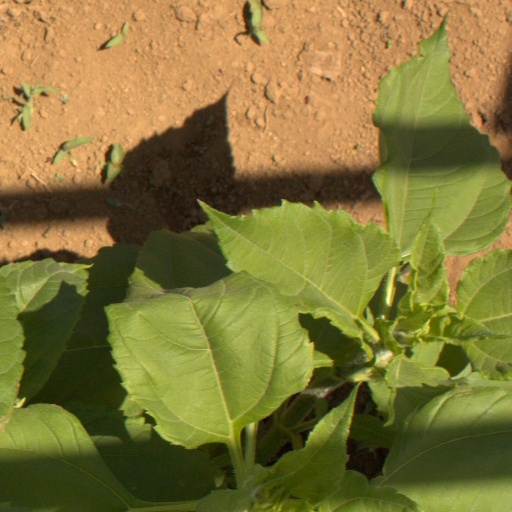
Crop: Jerusalem artichoke